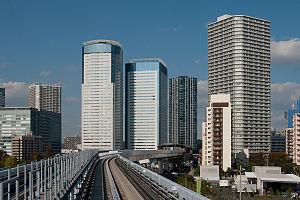
Kōtō est un des 23 arrondissements spéciaux de Tokyo, au Japon. L'arrondissement est fondé le 15 mars 1947 par la fusion des arrondissements de Fukagawa et Jōtō. La population de l'arrondissement est de 442 271 habitants pour une superficie de 39,48 km². C'est le site du Centre aquatique olympique.